Marriage

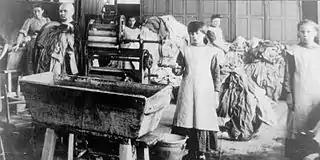
Magdalene laundries were institutions that existed from the 18th to the late 20th centuries, throughout Europe and North America, where "fallen women", including unmarried mothers, were detained. Photo: Magdalene laundry in Ireland, ca. early 20th century.

A "civil union", also referred to as a "civil partnership", is a legally recognized form of partnership similar to marriage. Beginning with Denmark in 1989, civil unions under one name or another have been established by law in several countries in order to provide same-sex couples rights, benefits, and responsibilities similar (in some countries, identical) to opposite-sex civil marriage. In some jurisdictions, such as Brazil, New Zealand, Uruguay, Ecuador, France and the U.S. states of Hawaii and Illinois, civil unions are also open to opposite-sex couples.